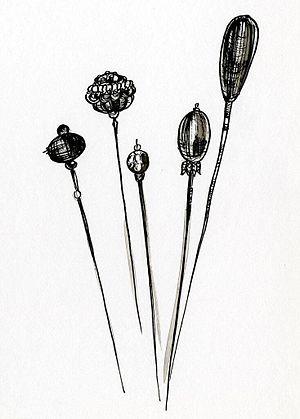
Une épingle à chapeau est une broche, souvent décorative, qui sert à maintenir un chapeau sur la tête, en le fixant le plus souvent aux cheveux. Dans la culture occidentale, l’épingle à chapeau est presque exclusivement un accessoire féminin. Plusieurs broches peuvent être utilisées simultanément.